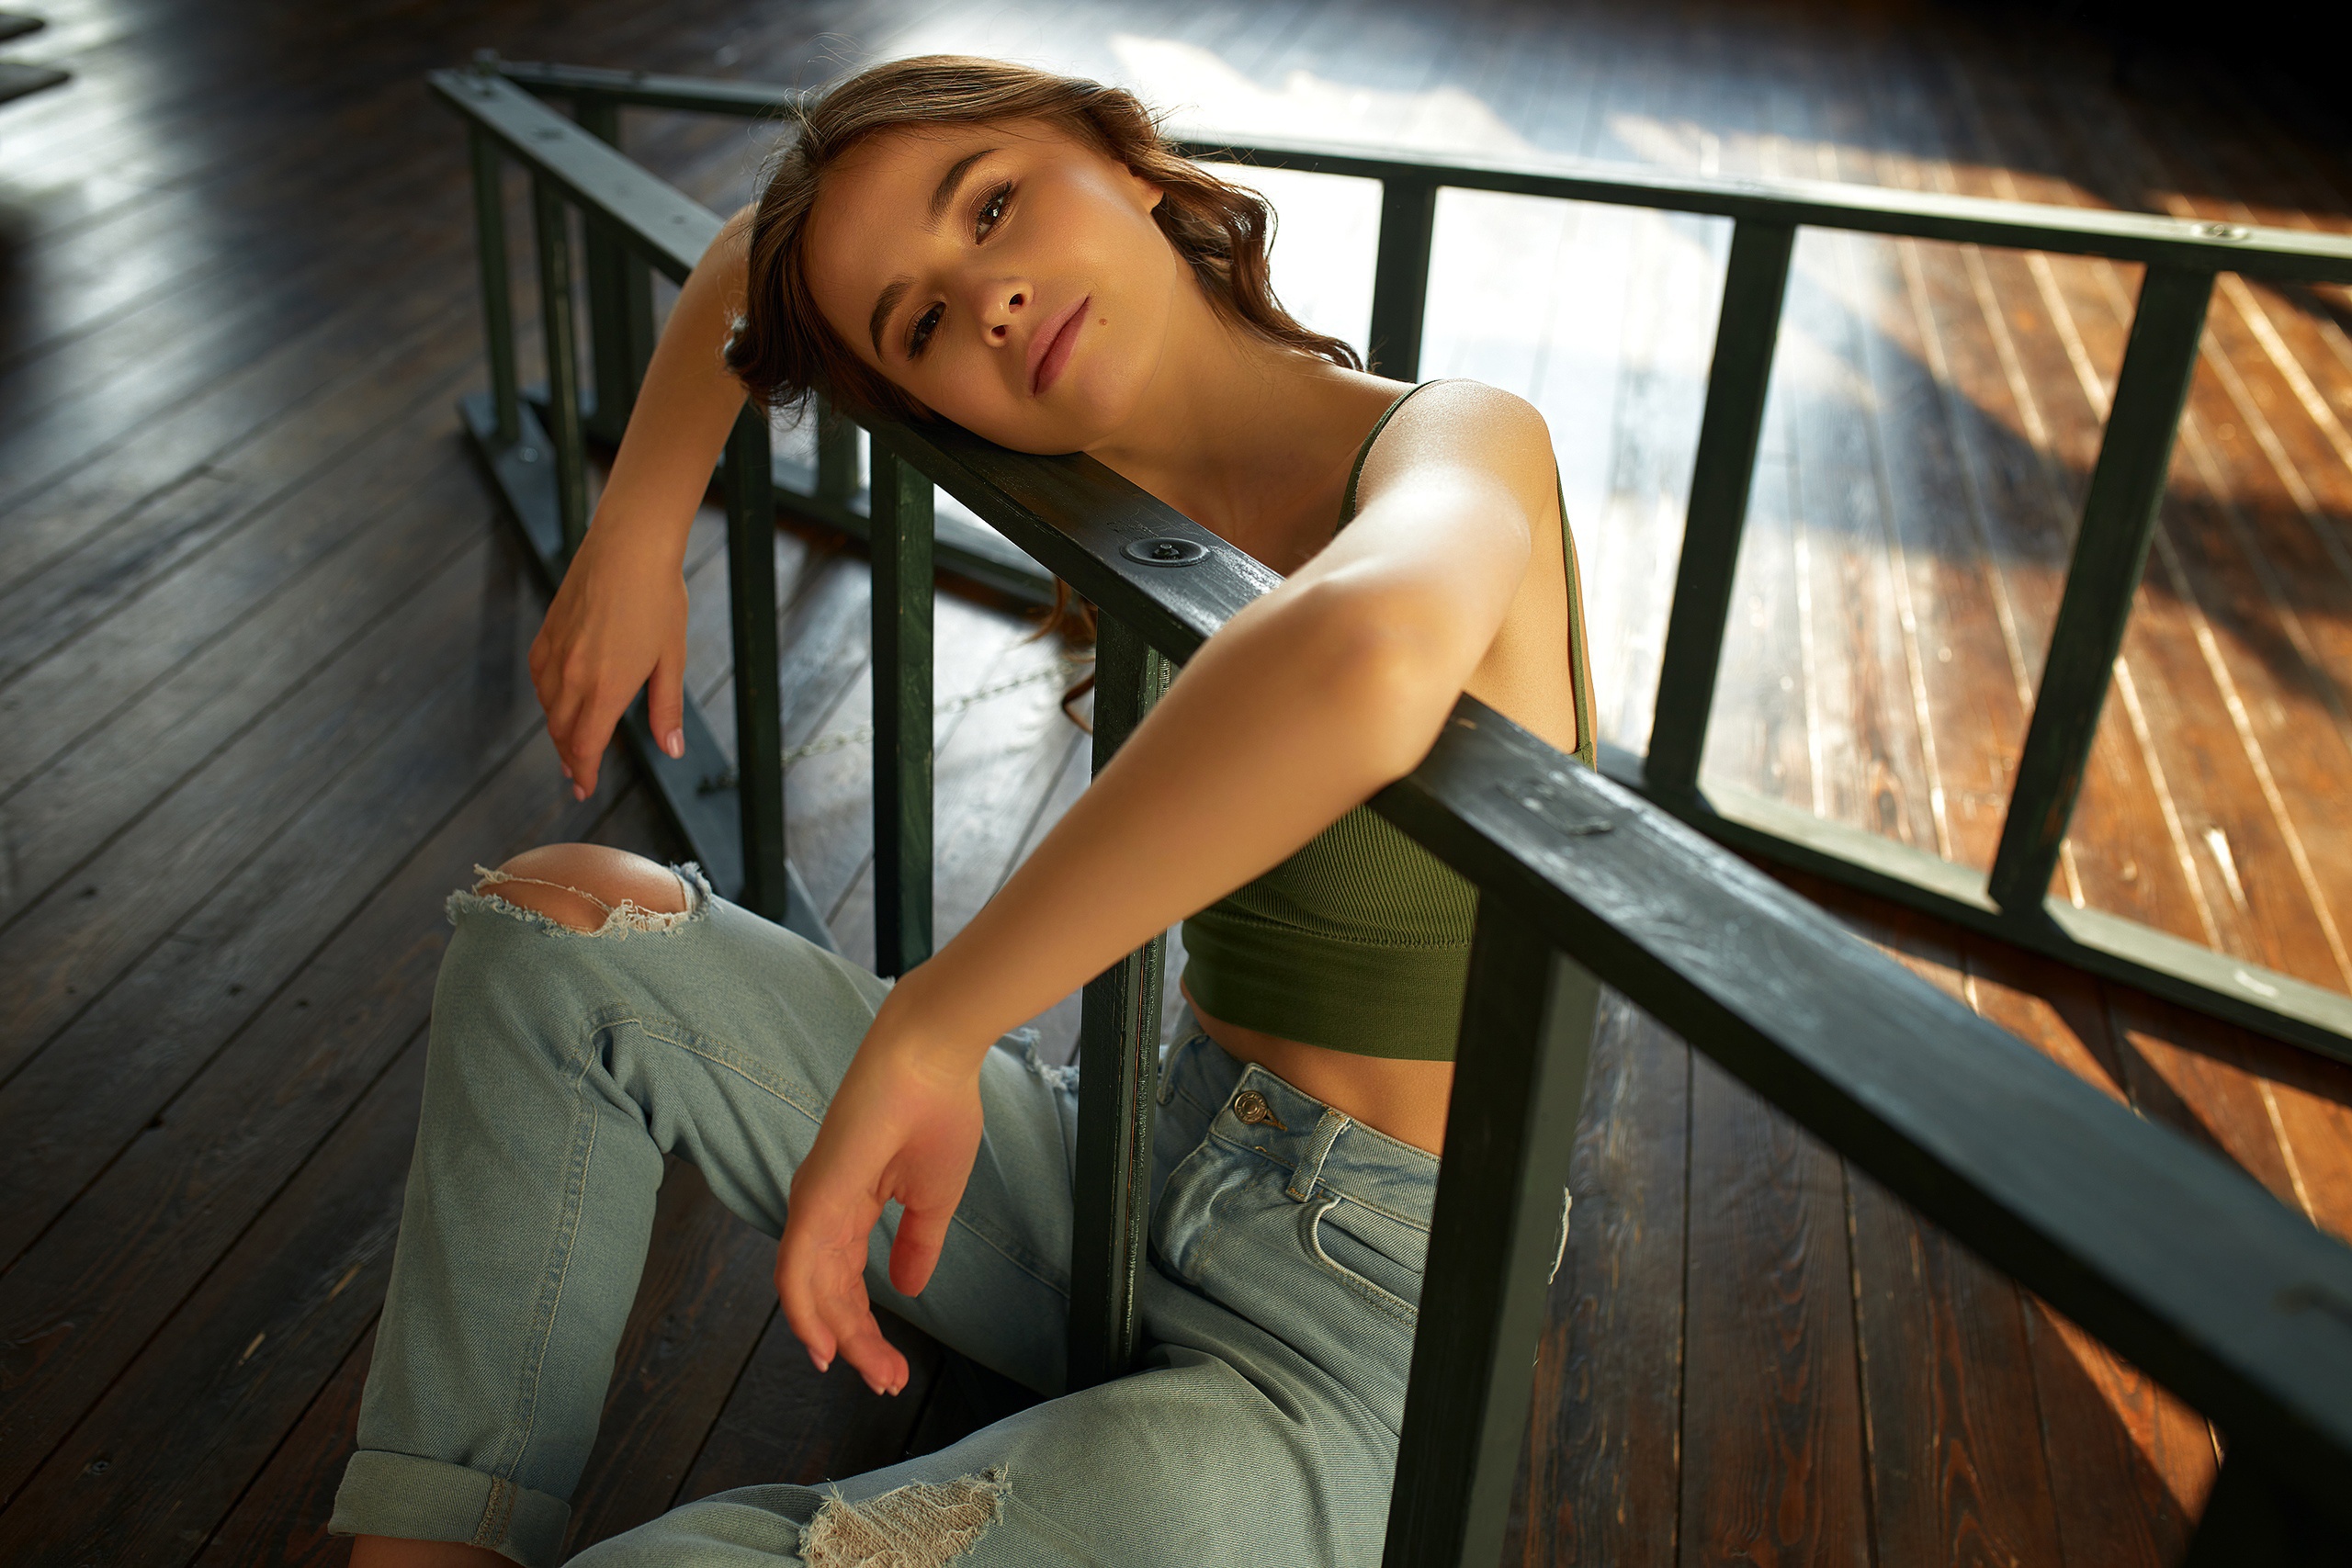
women, lady, model, person, photography, wallpaper, flash photography, thigh, wood, black hair, street fashion, leisure, human leg, comfort, elbow, long hair, happy, fashion design, knee, sitting, brown hair, room, reflection, fun, portrait photography, fashion model, waist, flooring, darkness, photo shoot